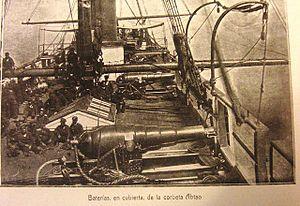
L' Almirante Blanco Encalada était une frégate blindée construite par Earle's Shipbuilding Co. en Angleterre pour la marine chilienne en 1875. Elle était surnommée El Blanco du nom du président chilien Manuel Blanco Encalada. Elle a participé activement à la Guerre du Pacifique, et son action la plus importante fut la capture du monitor péruvien Huáscar pendant le combat naval d'Angamos en 1879.
La corvette lance-missiles BAP De Los Heros (CM-23) est la troisième unité des six corvettes de classe PR-72P construite à Villeneuve-la-Garenne par la Société Française de Construction Navale pour la marine péruvienne.